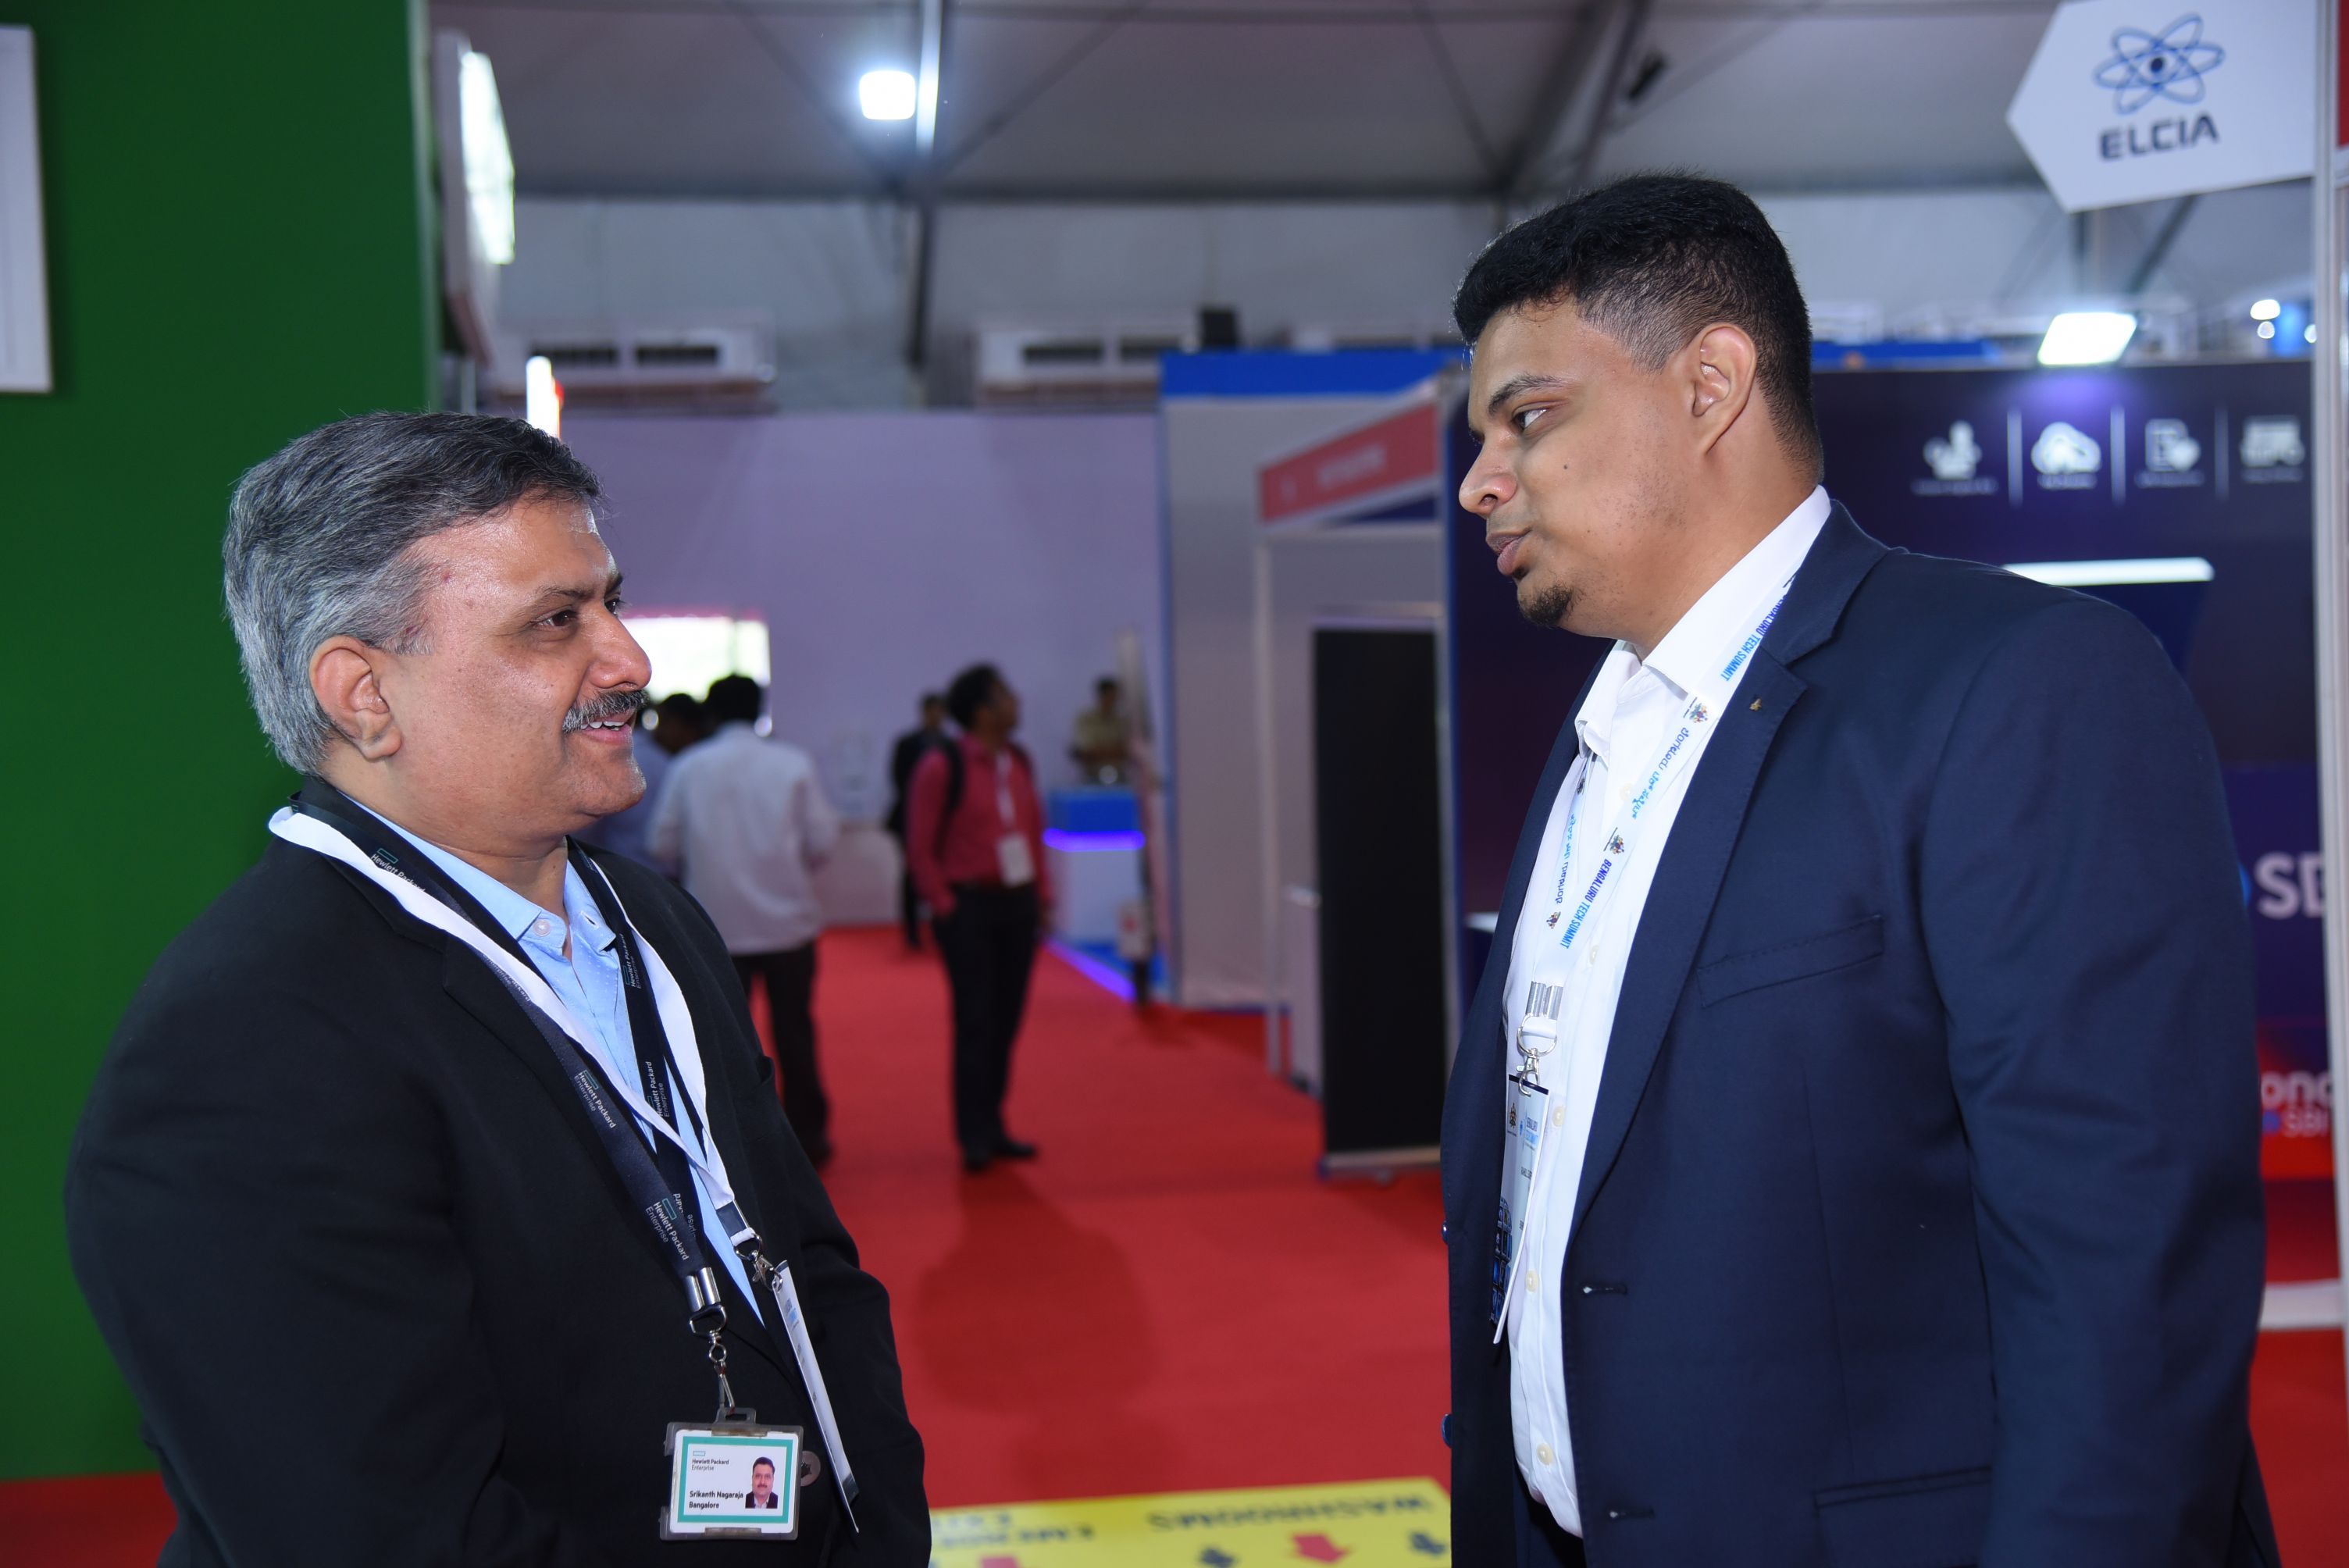
team, event, businessperson, job, technology, employment, white collar worker, official, flooring